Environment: real
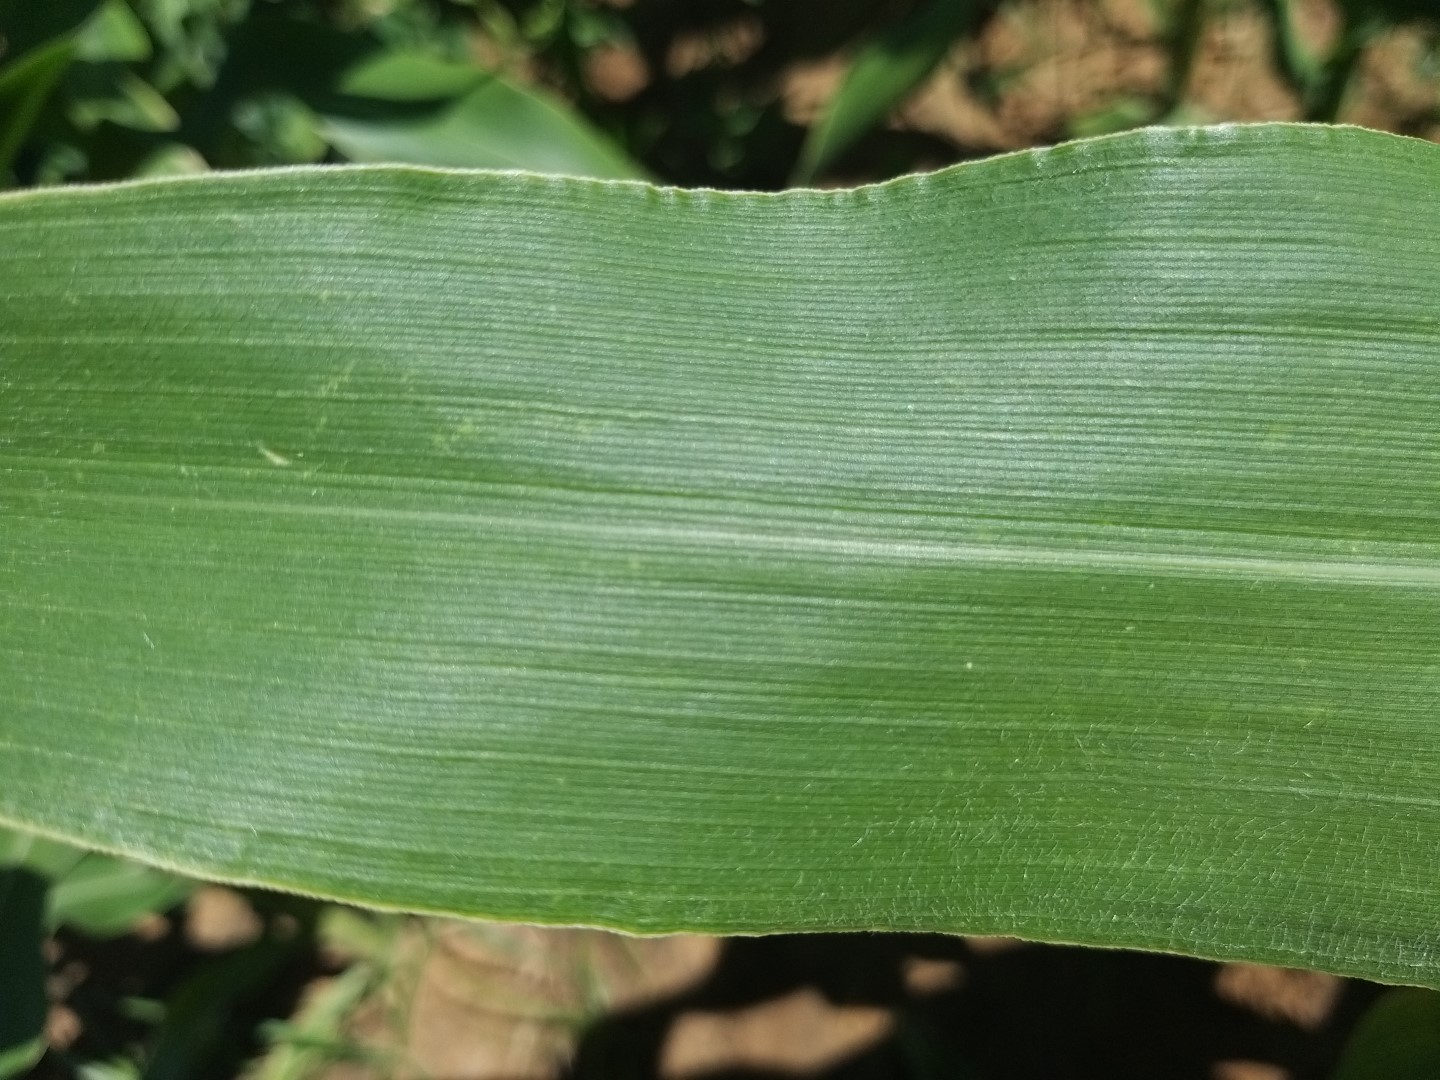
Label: healthy